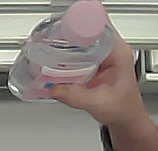
Product: johnson_baby